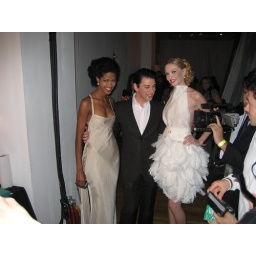
Amanda Fields in the feathered dress I made for Malan Breton